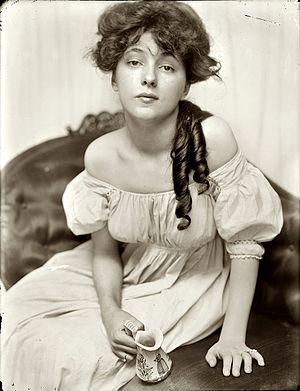
Gertrude Käsebier est une photographe professionnelle portraitiste américaine.